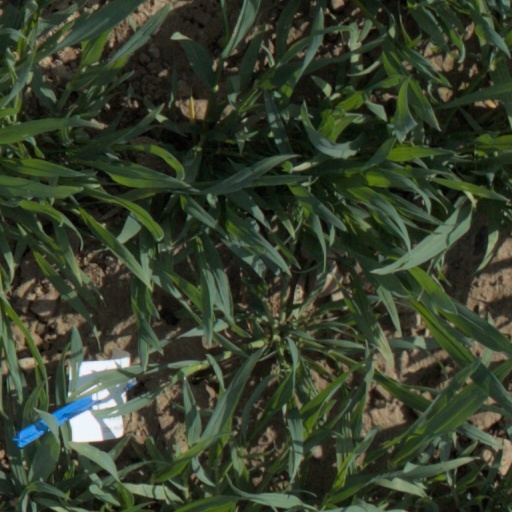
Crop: wheat